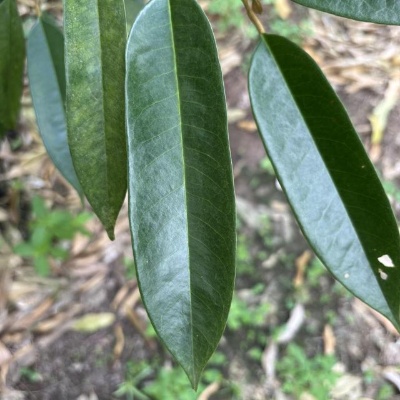
Label: Leaf_Healthy